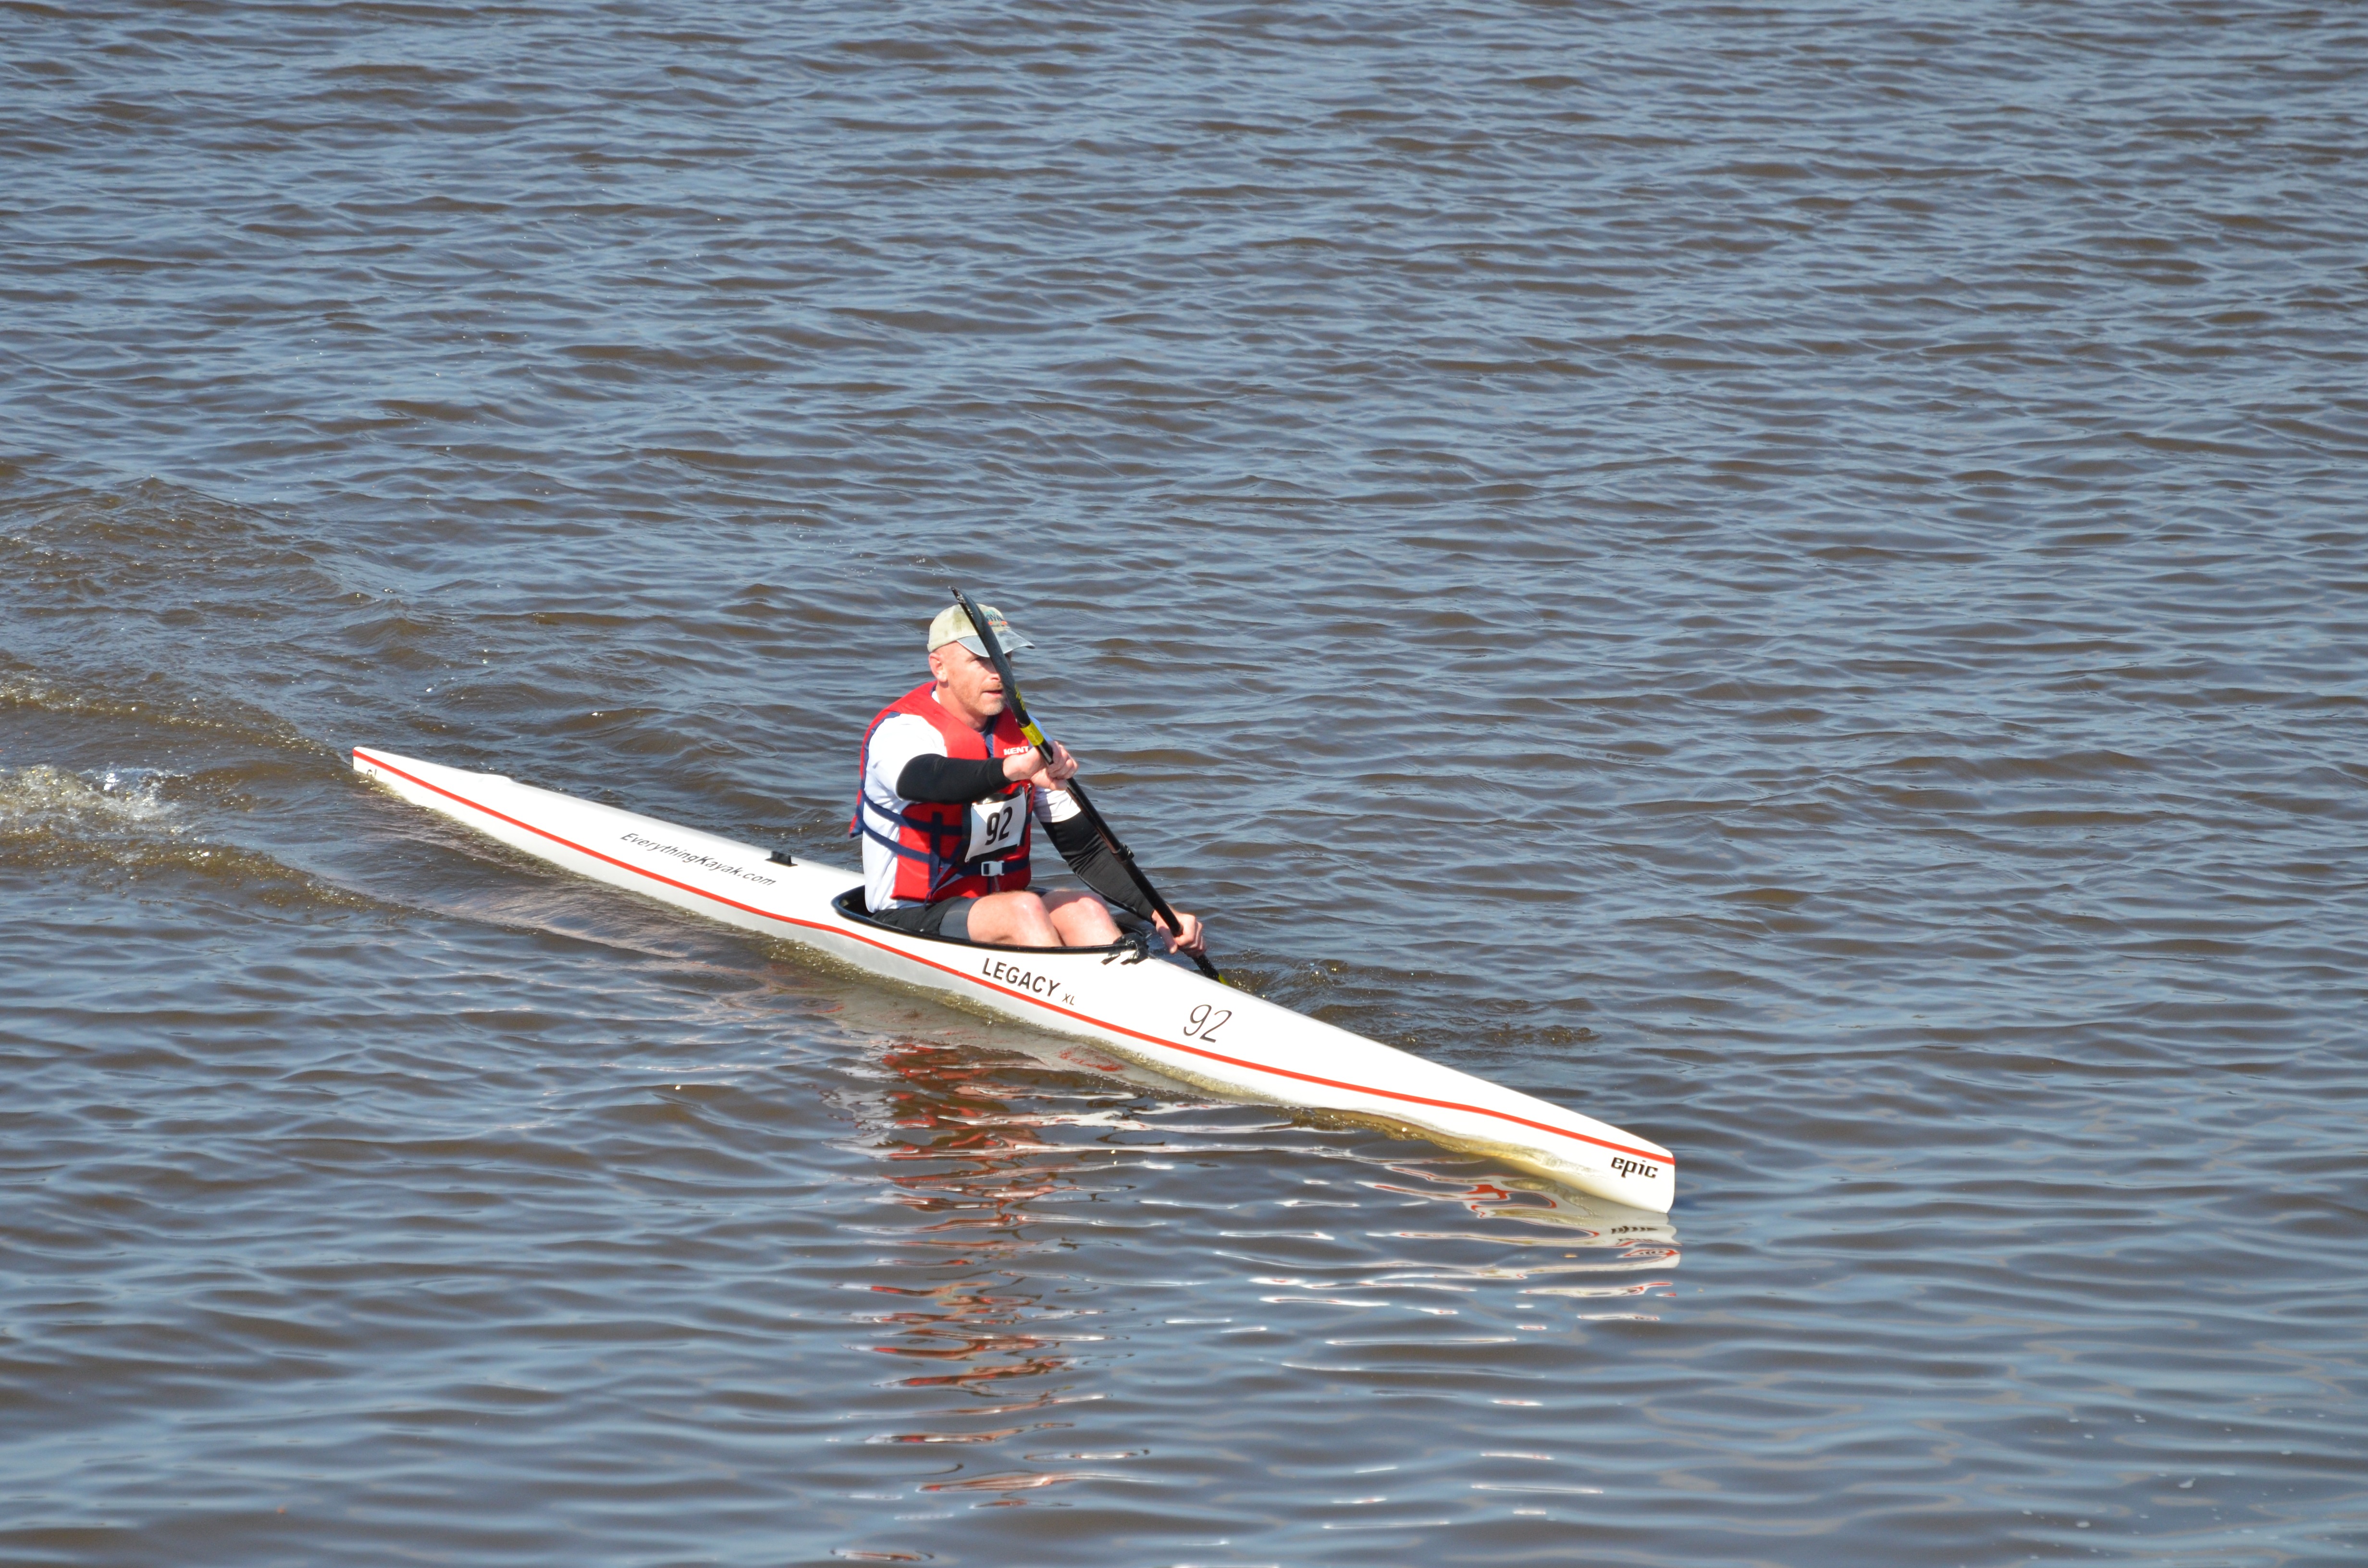
man, ocean, boat, adventure, canoe, oar, paddle, vehicle, kayak, sports equipment, boating, kayaking, watercraft, rowing, canoeing, water sport, rafting, sea kayak, skiff, watercraft rowing, boats and boating equipment and supplies, canoe sprint